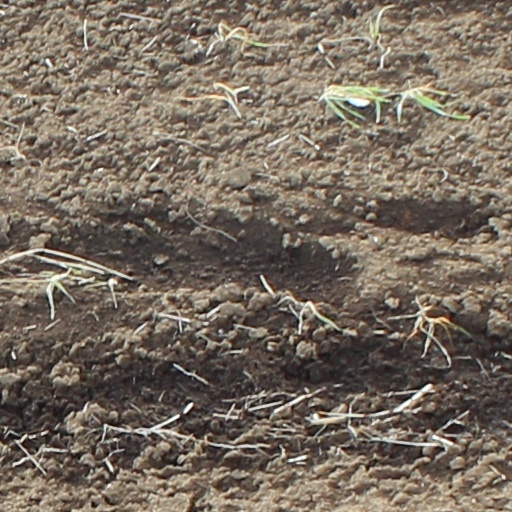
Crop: wheat